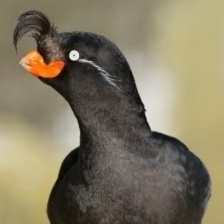
Species: CRESTED AUKLET
Scientific name: AETHIA CRISTATELLA